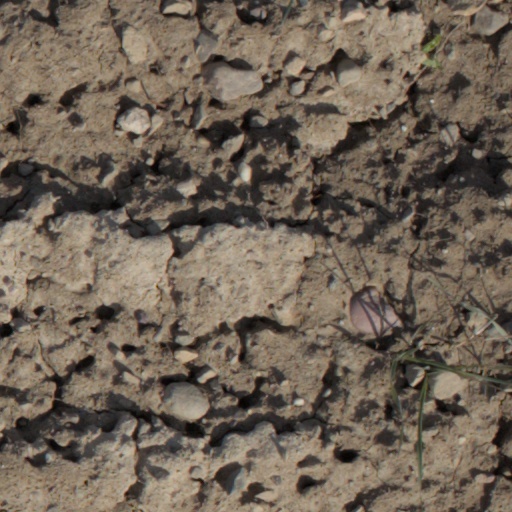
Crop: wheat